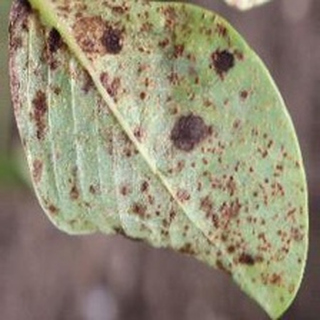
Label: groundnut_rust